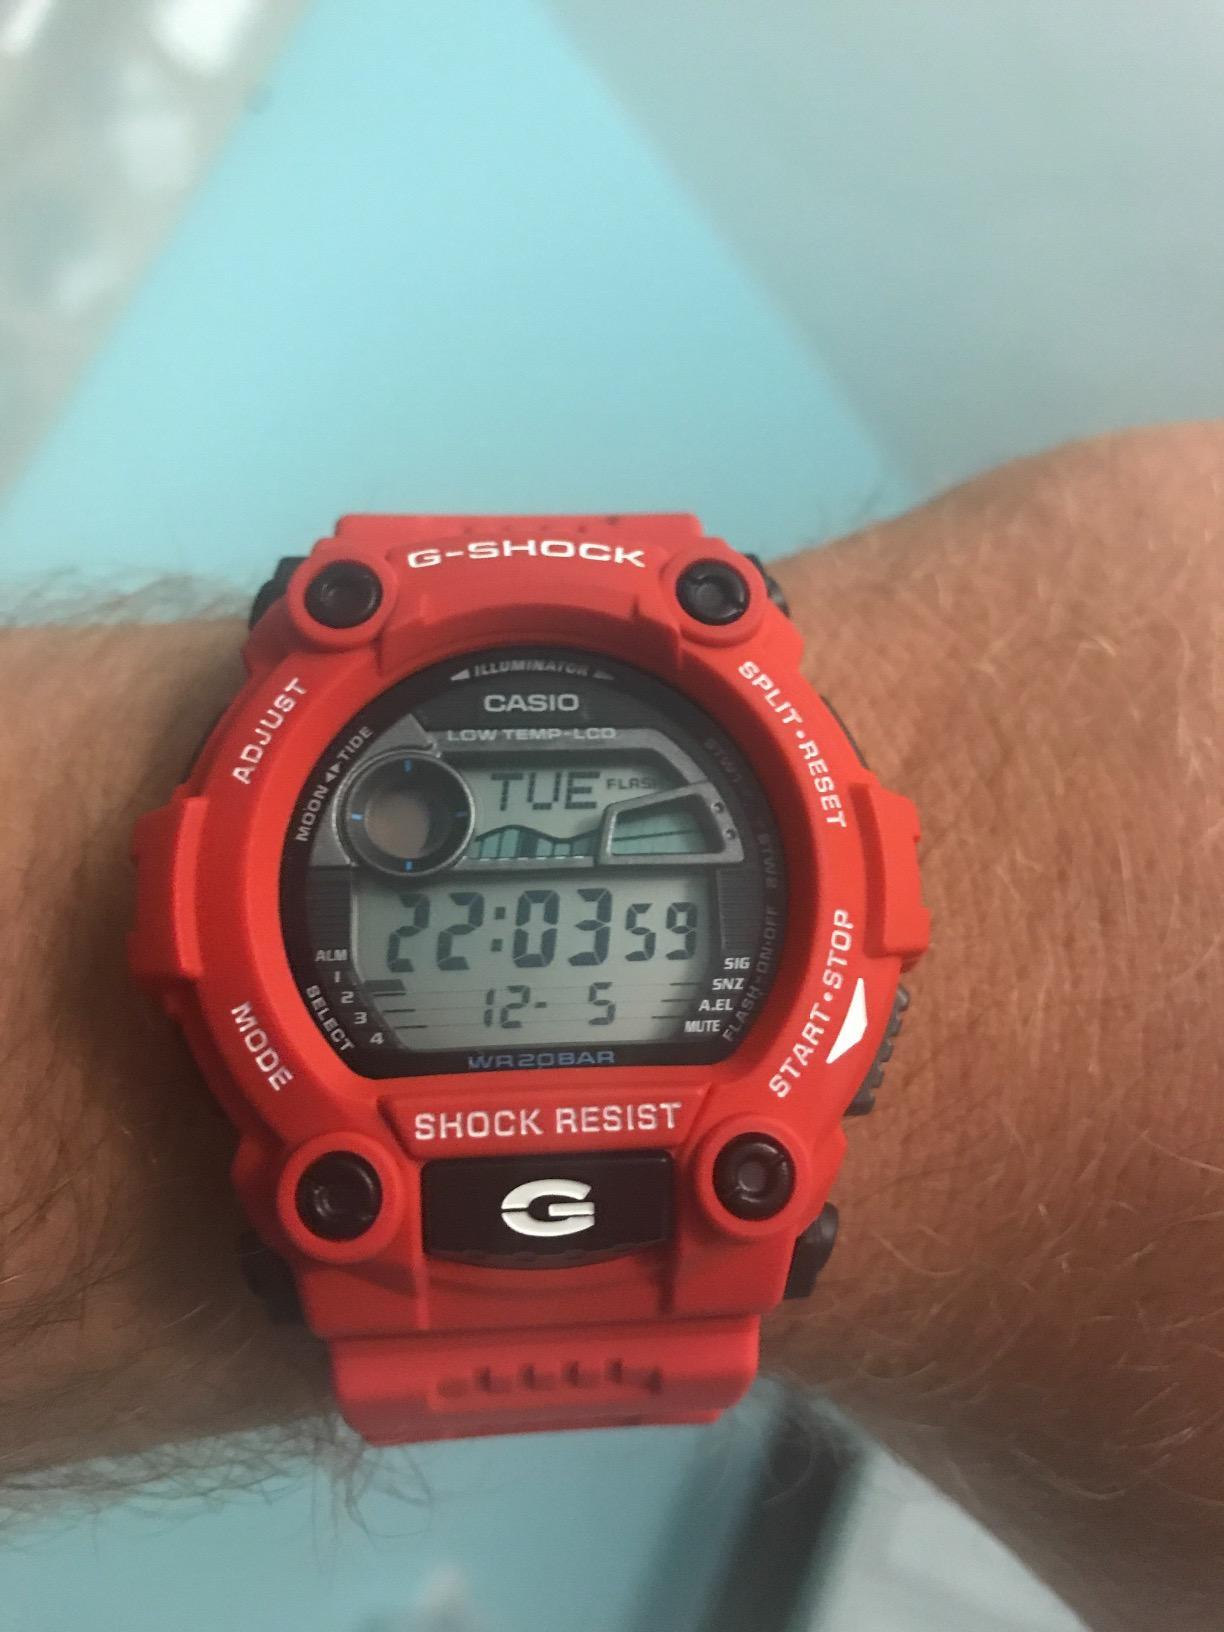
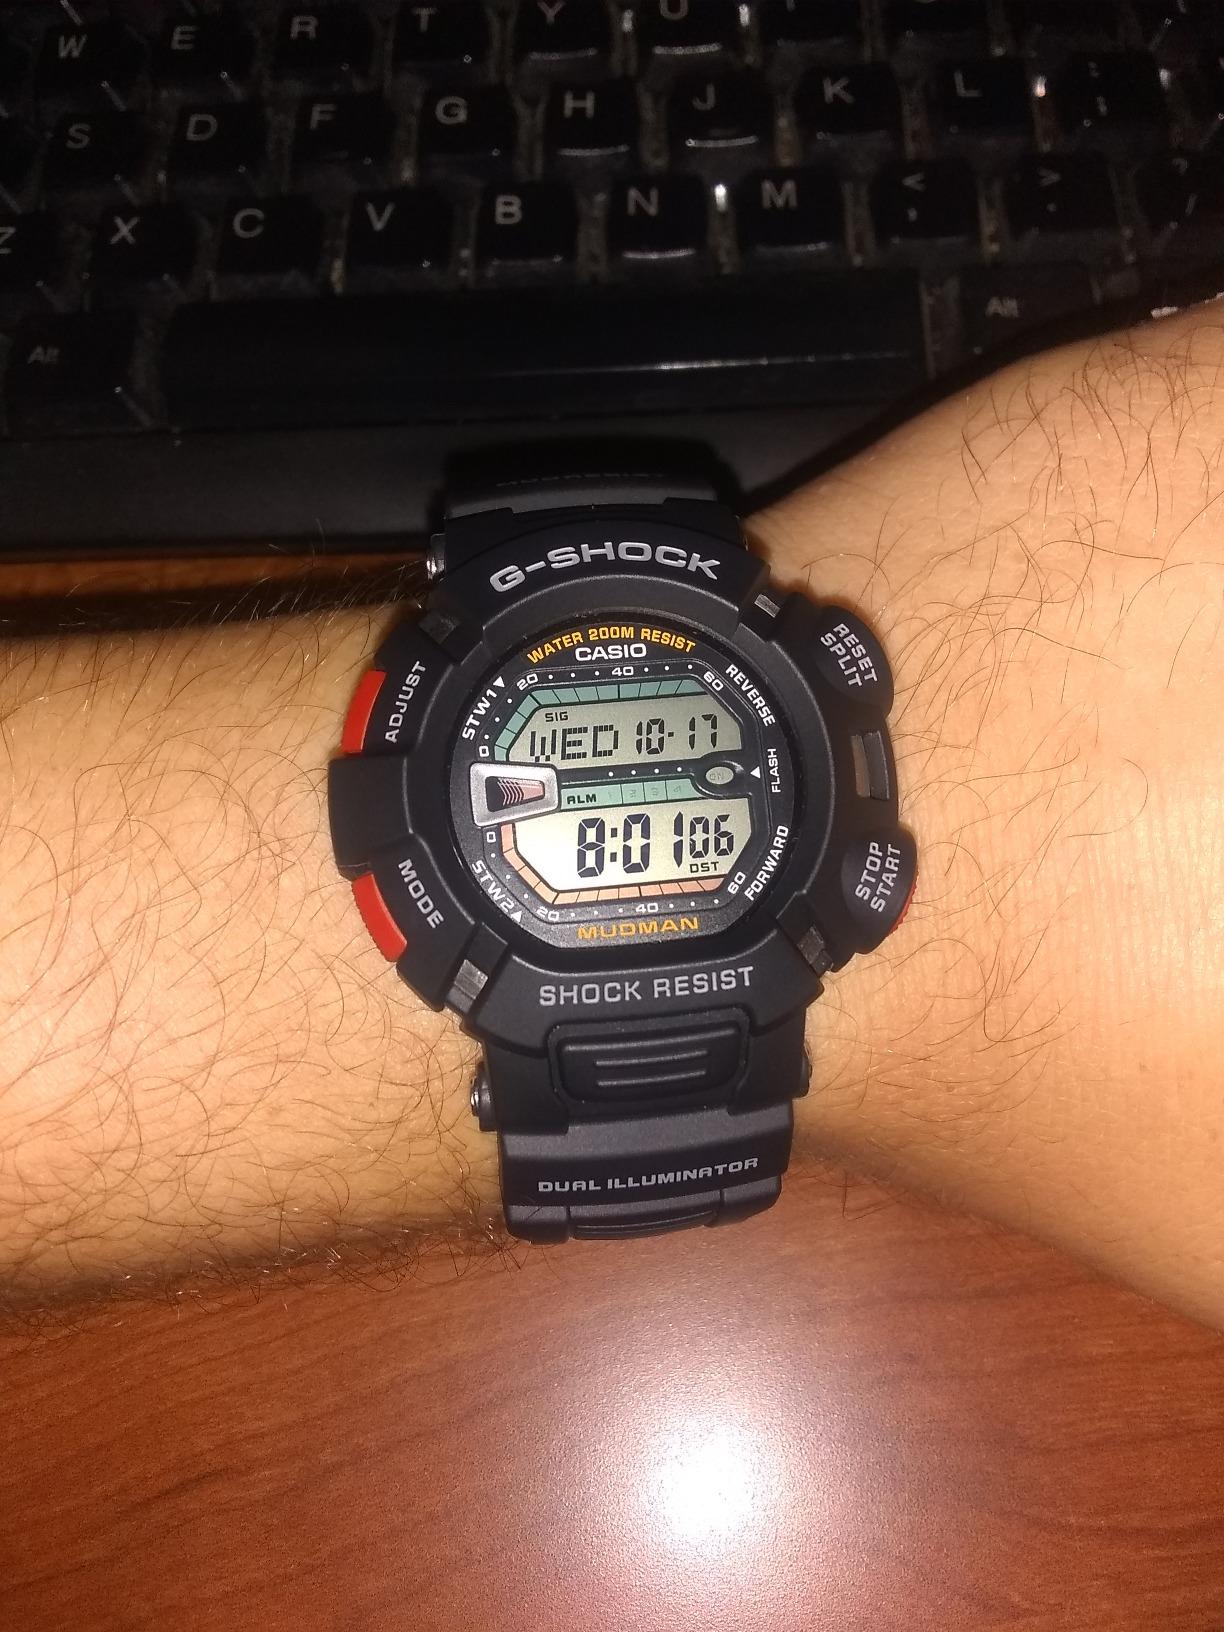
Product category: accessories_watch
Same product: no